Railways in Sydney

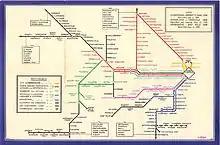
1939 network map

Freight services operate over most of the suburban railway lines in Sydney, however due to the high frequency of passenger services and the lack of freight only tracks, there is a curfew on freight movements during peak hours.